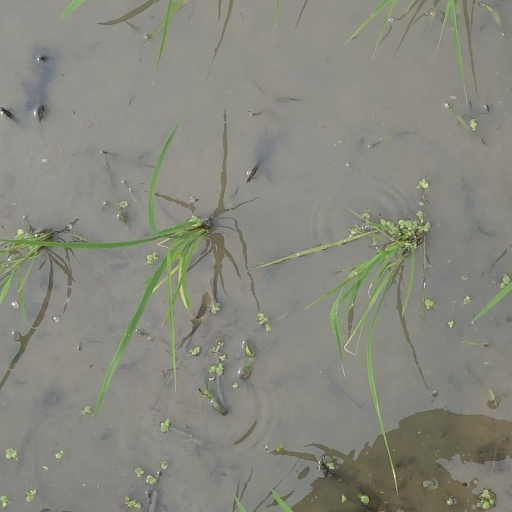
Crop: rice